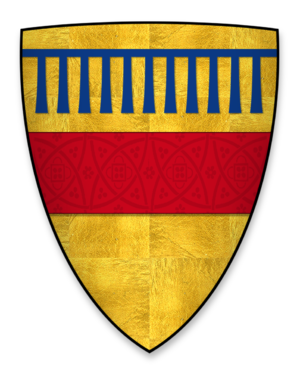
Le titre de comte de Winchester a été créé à trois reprises dans la pairie d'Angleterre.
Saer de Quincy ou Saieur di Quincy, 1ᵉʳ comte de Winchester, est un des chefs de la rébellion de barons contre le roi Jean d'Angleterre et une personnalité importante en Angleterre et en Écosse au tournant du XIIᵉ au XIIIᵉ siècle.